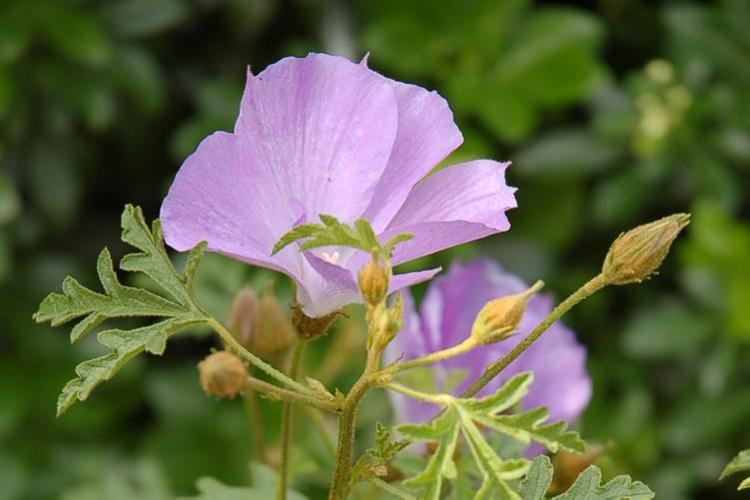
Label: pelargonium